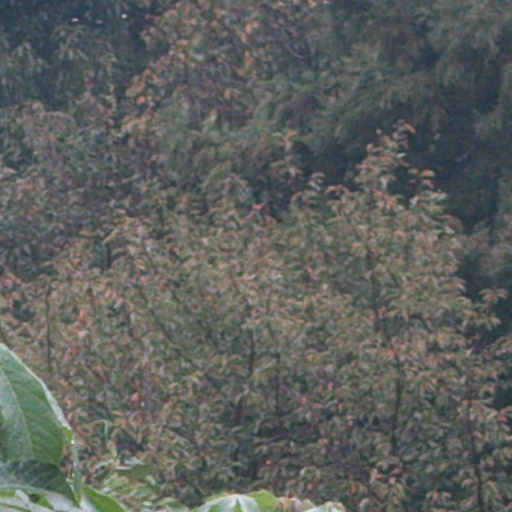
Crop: cassava